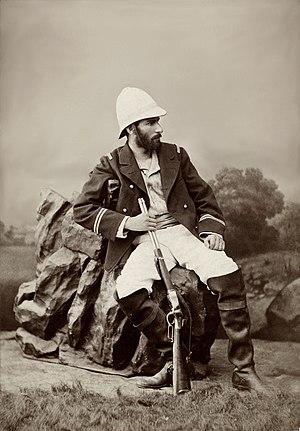
Pierre Savorgnan de Brazza (1852-1905), officier de marine et explorateur français de l'Afrique centrale.
Pierre Savorgnan de Brazza est un explorateur et un colon italien, naturalisé français, officier de marine qui a ouvert la voie à la colonisation française en Afrique centrale.